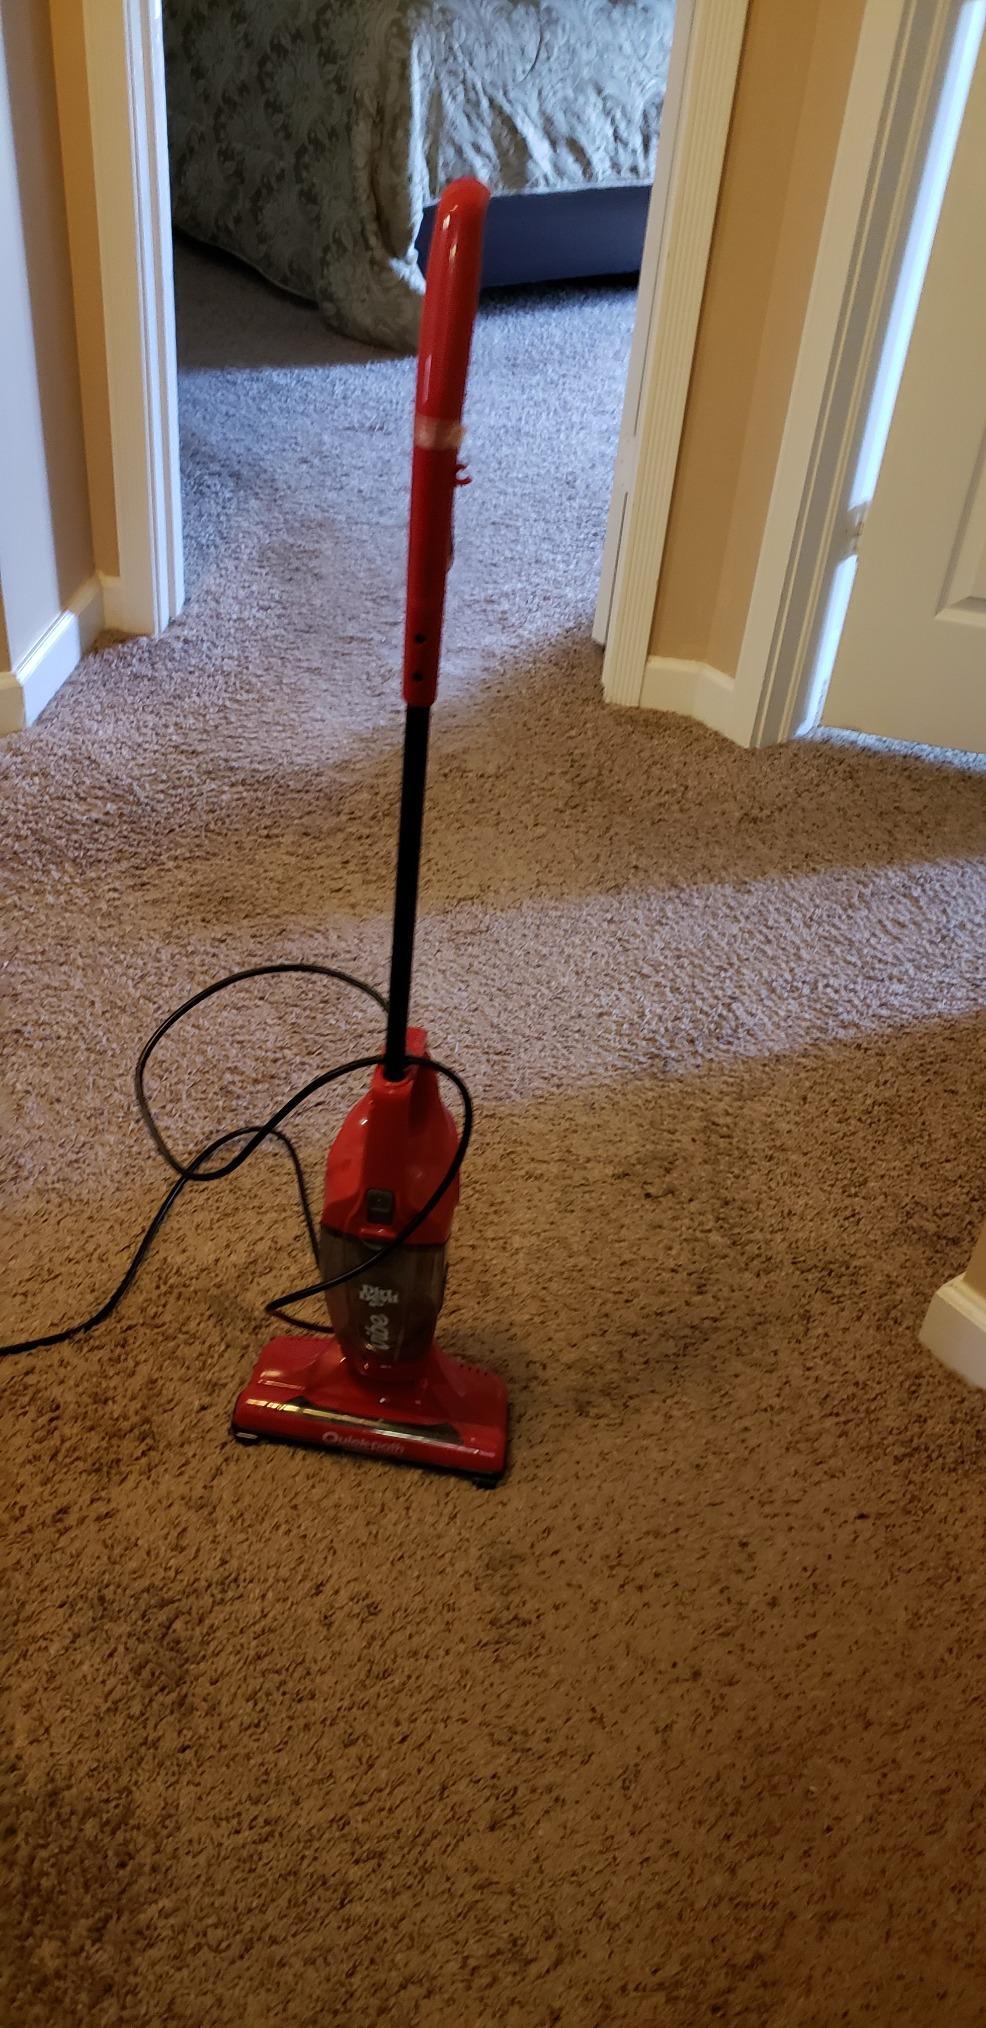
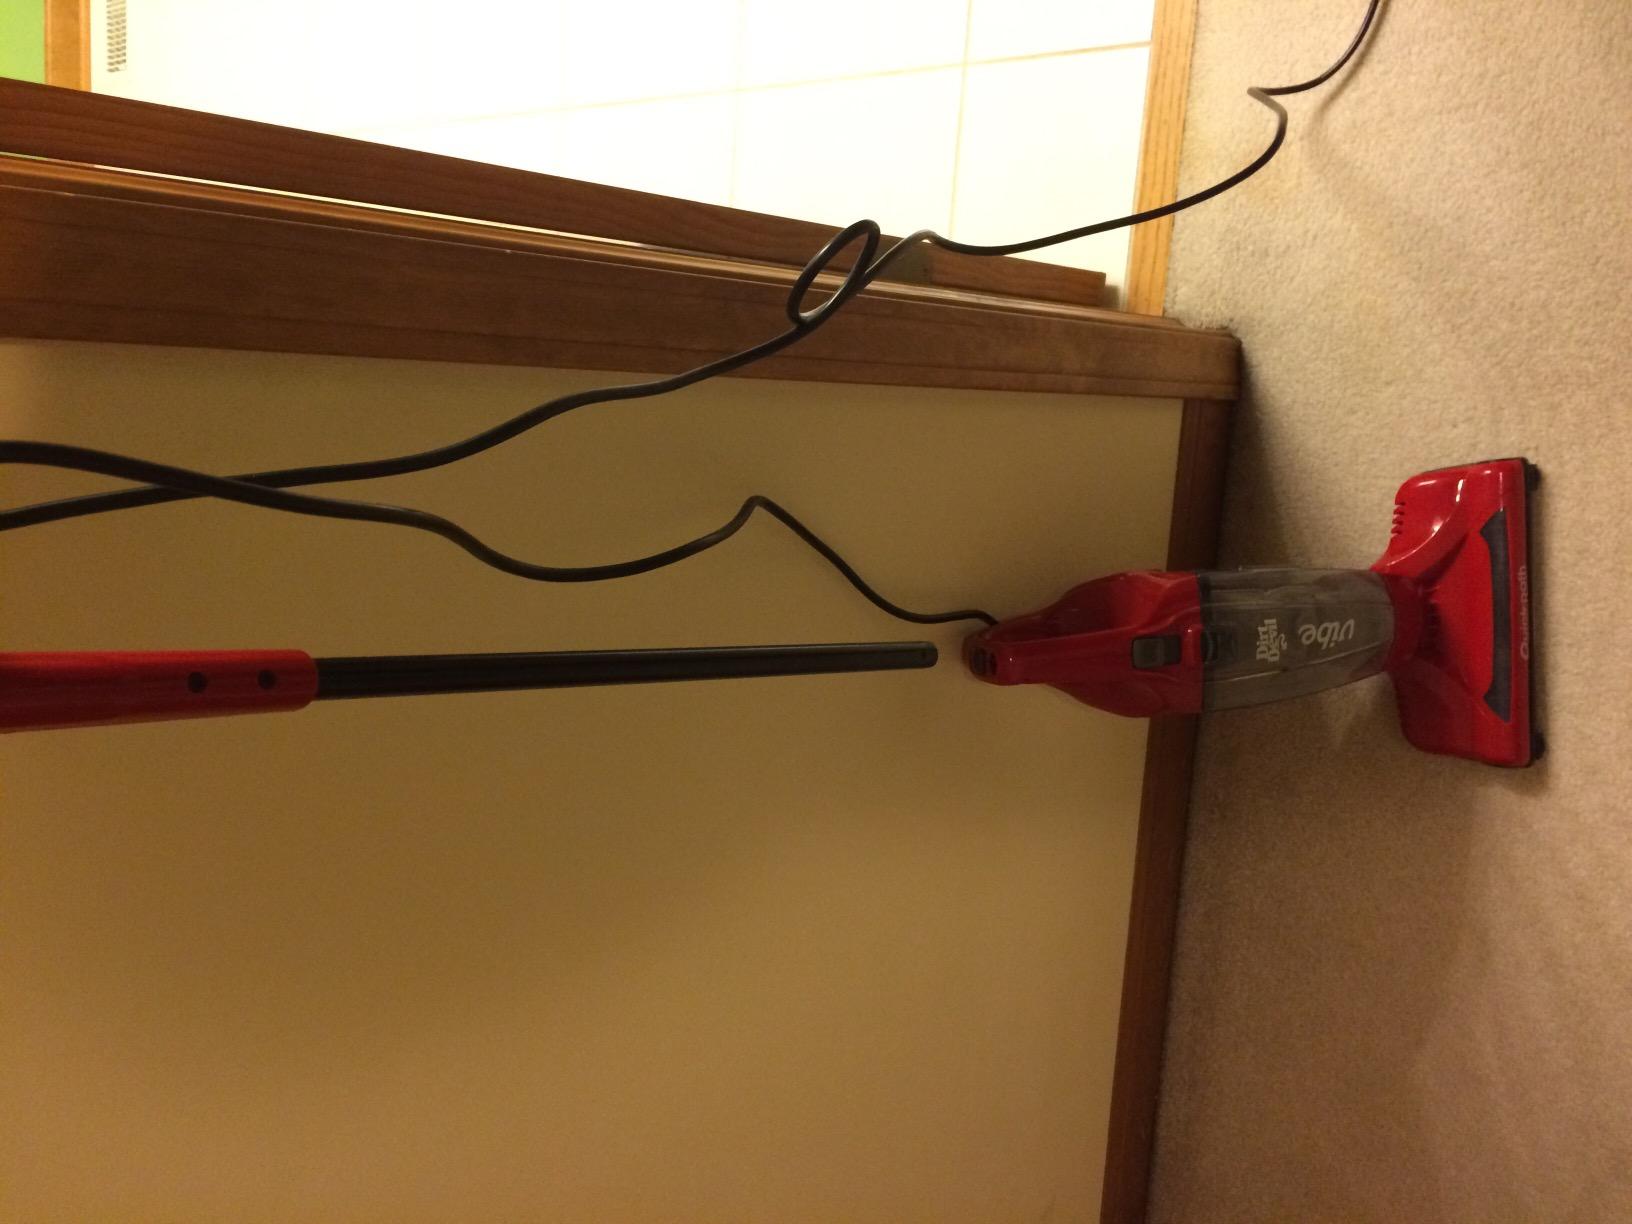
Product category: items_vacuum
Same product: yes